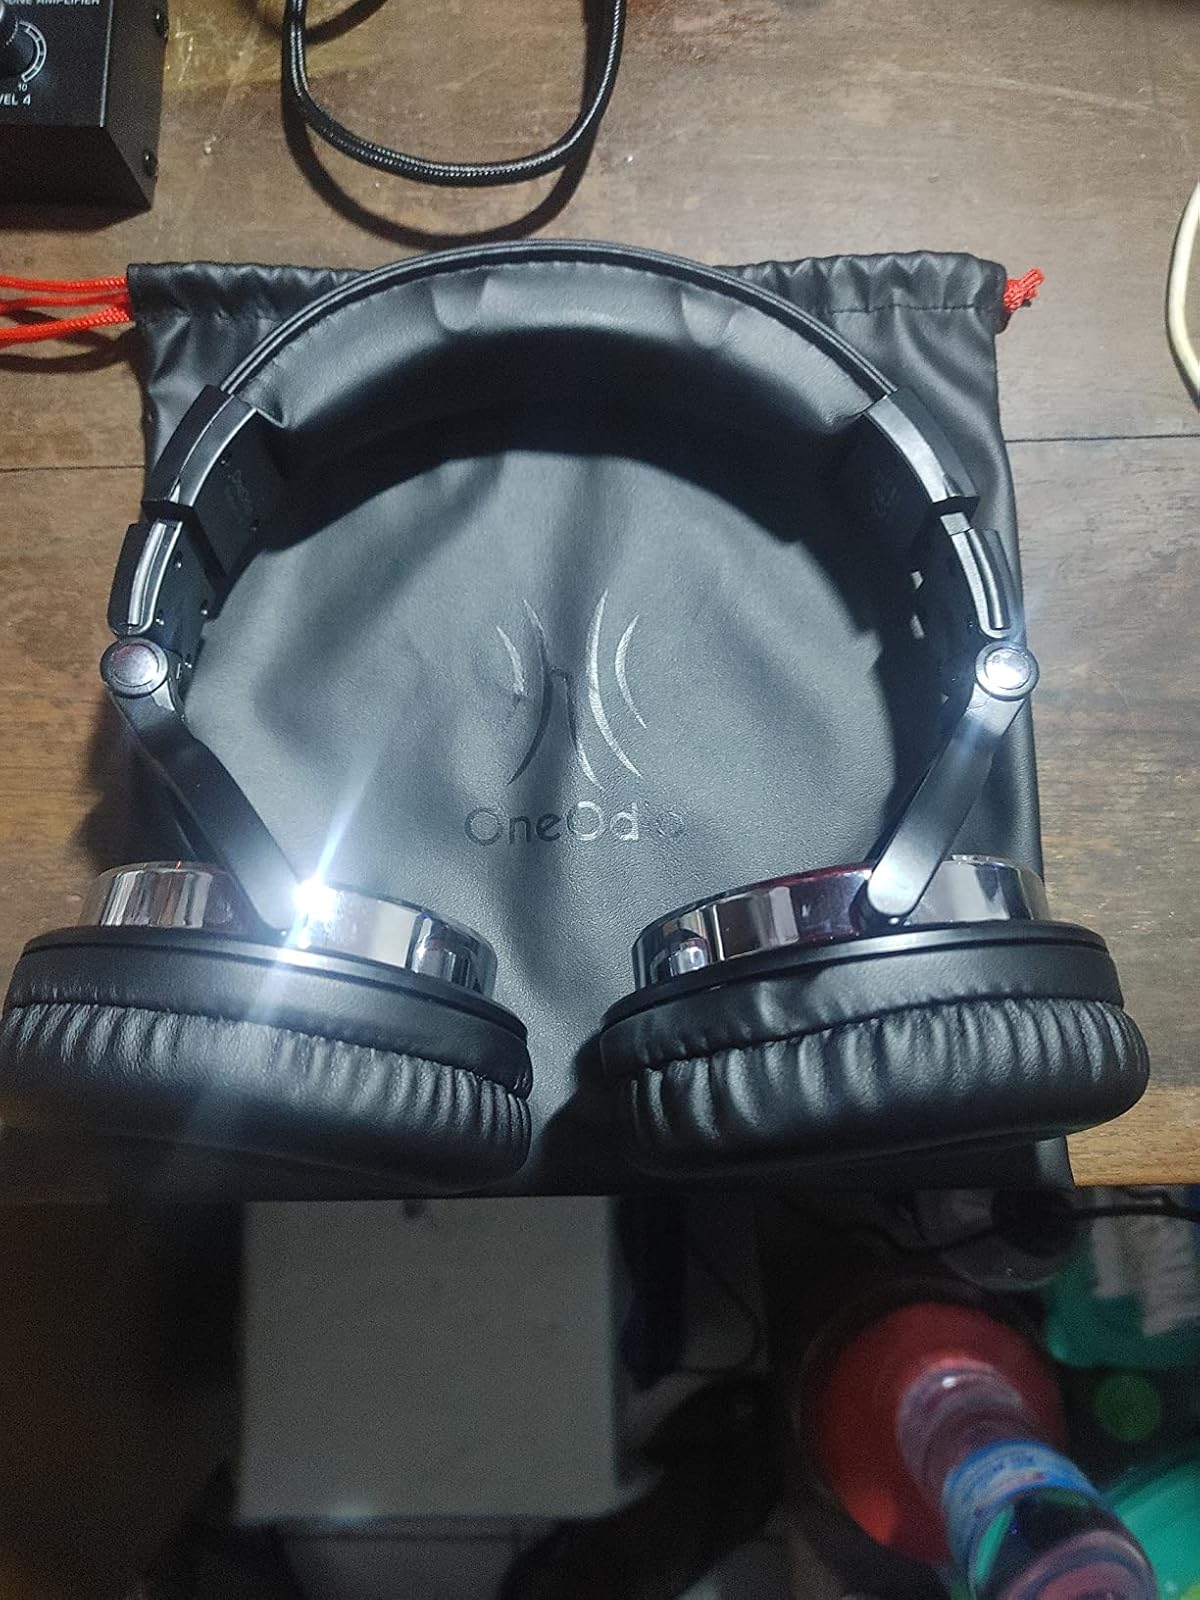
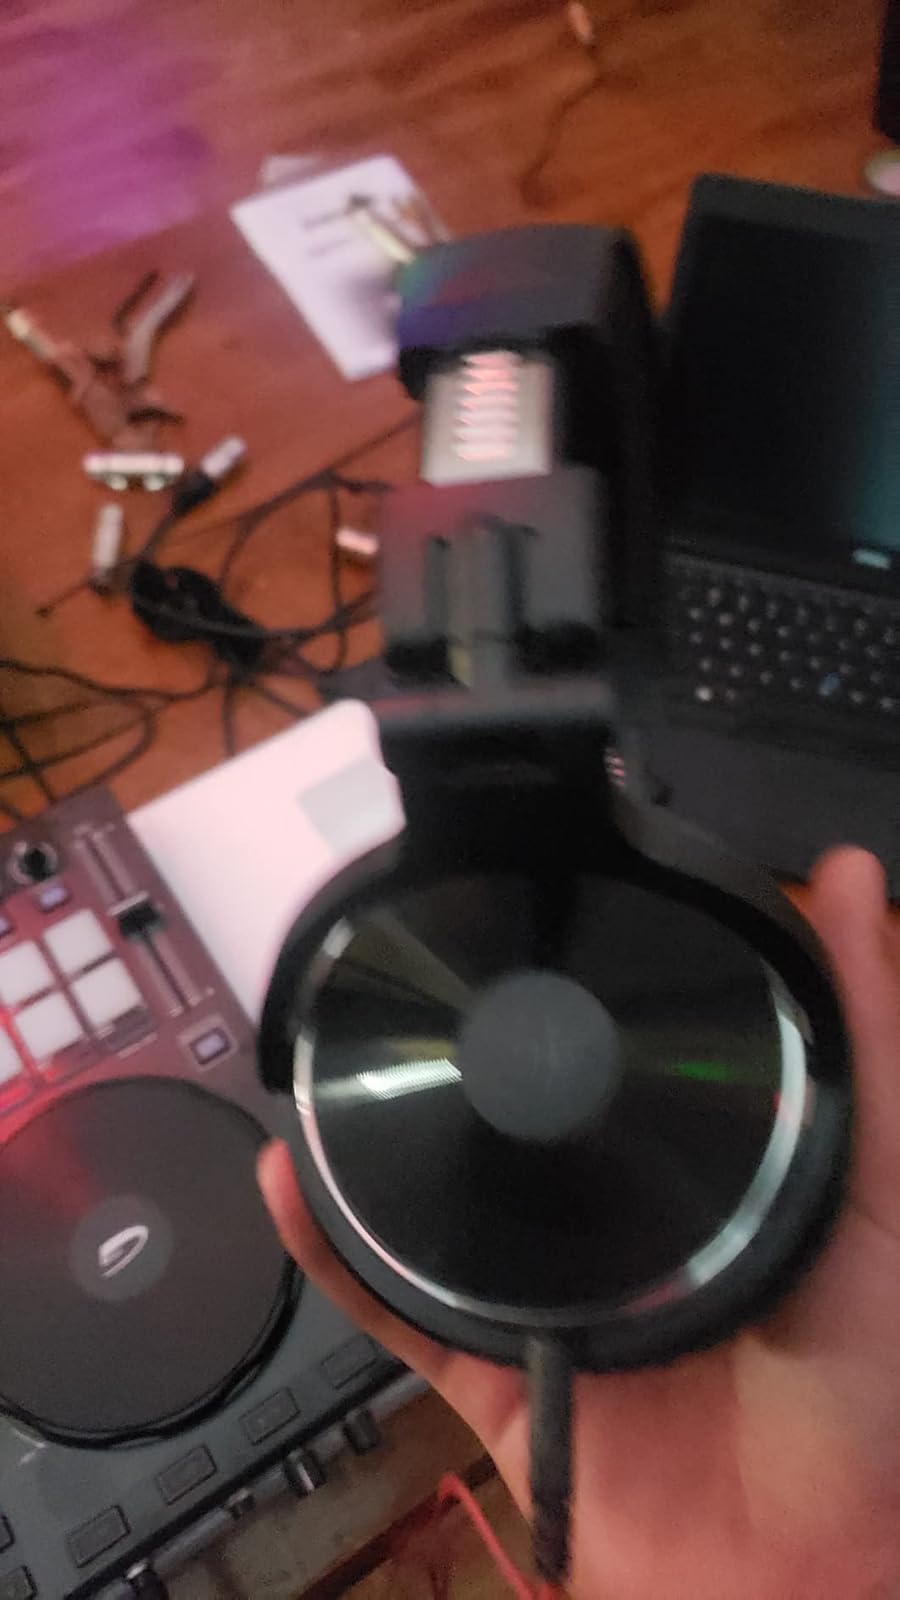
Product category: headphones
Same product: yes